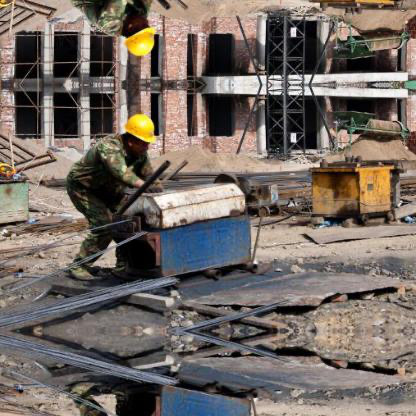
Objects in the image:
label: helmet
label: helmet